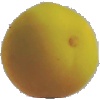
Label: Peach 2